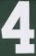
Number: 4